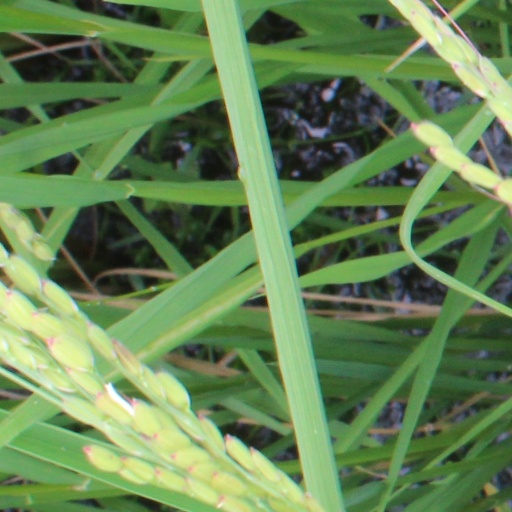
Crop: rice